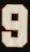
Number: 9